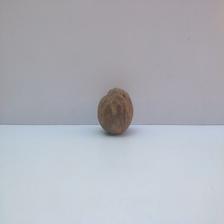
Size: Spoiled